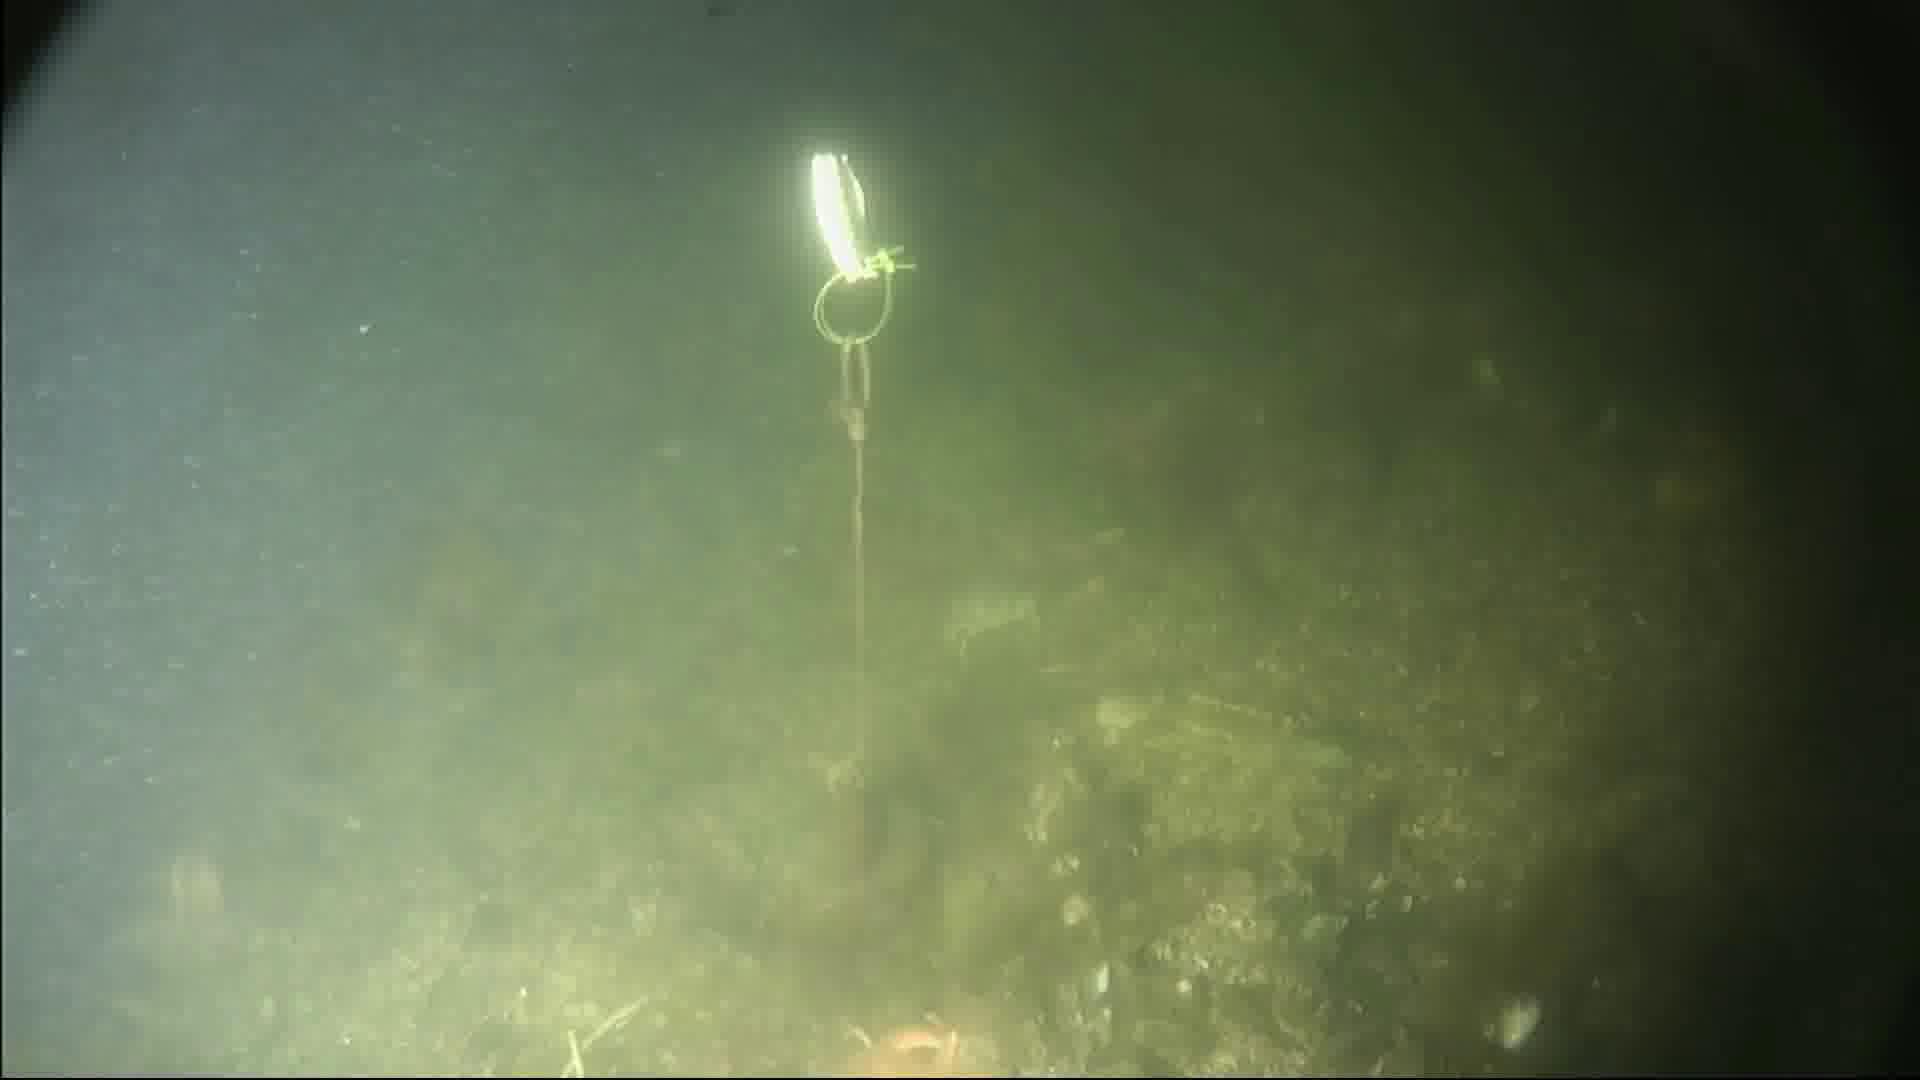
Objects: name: starfish
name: crab